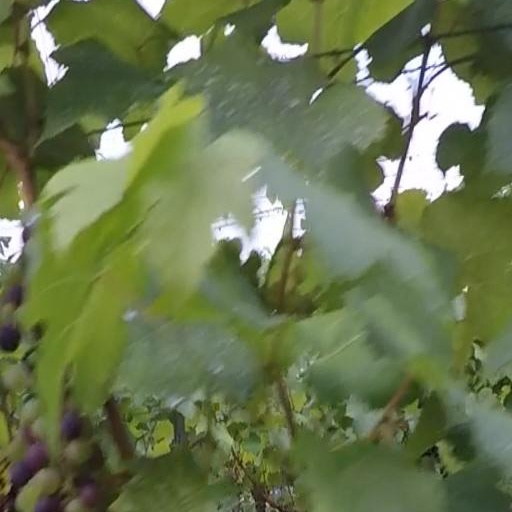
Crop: grape